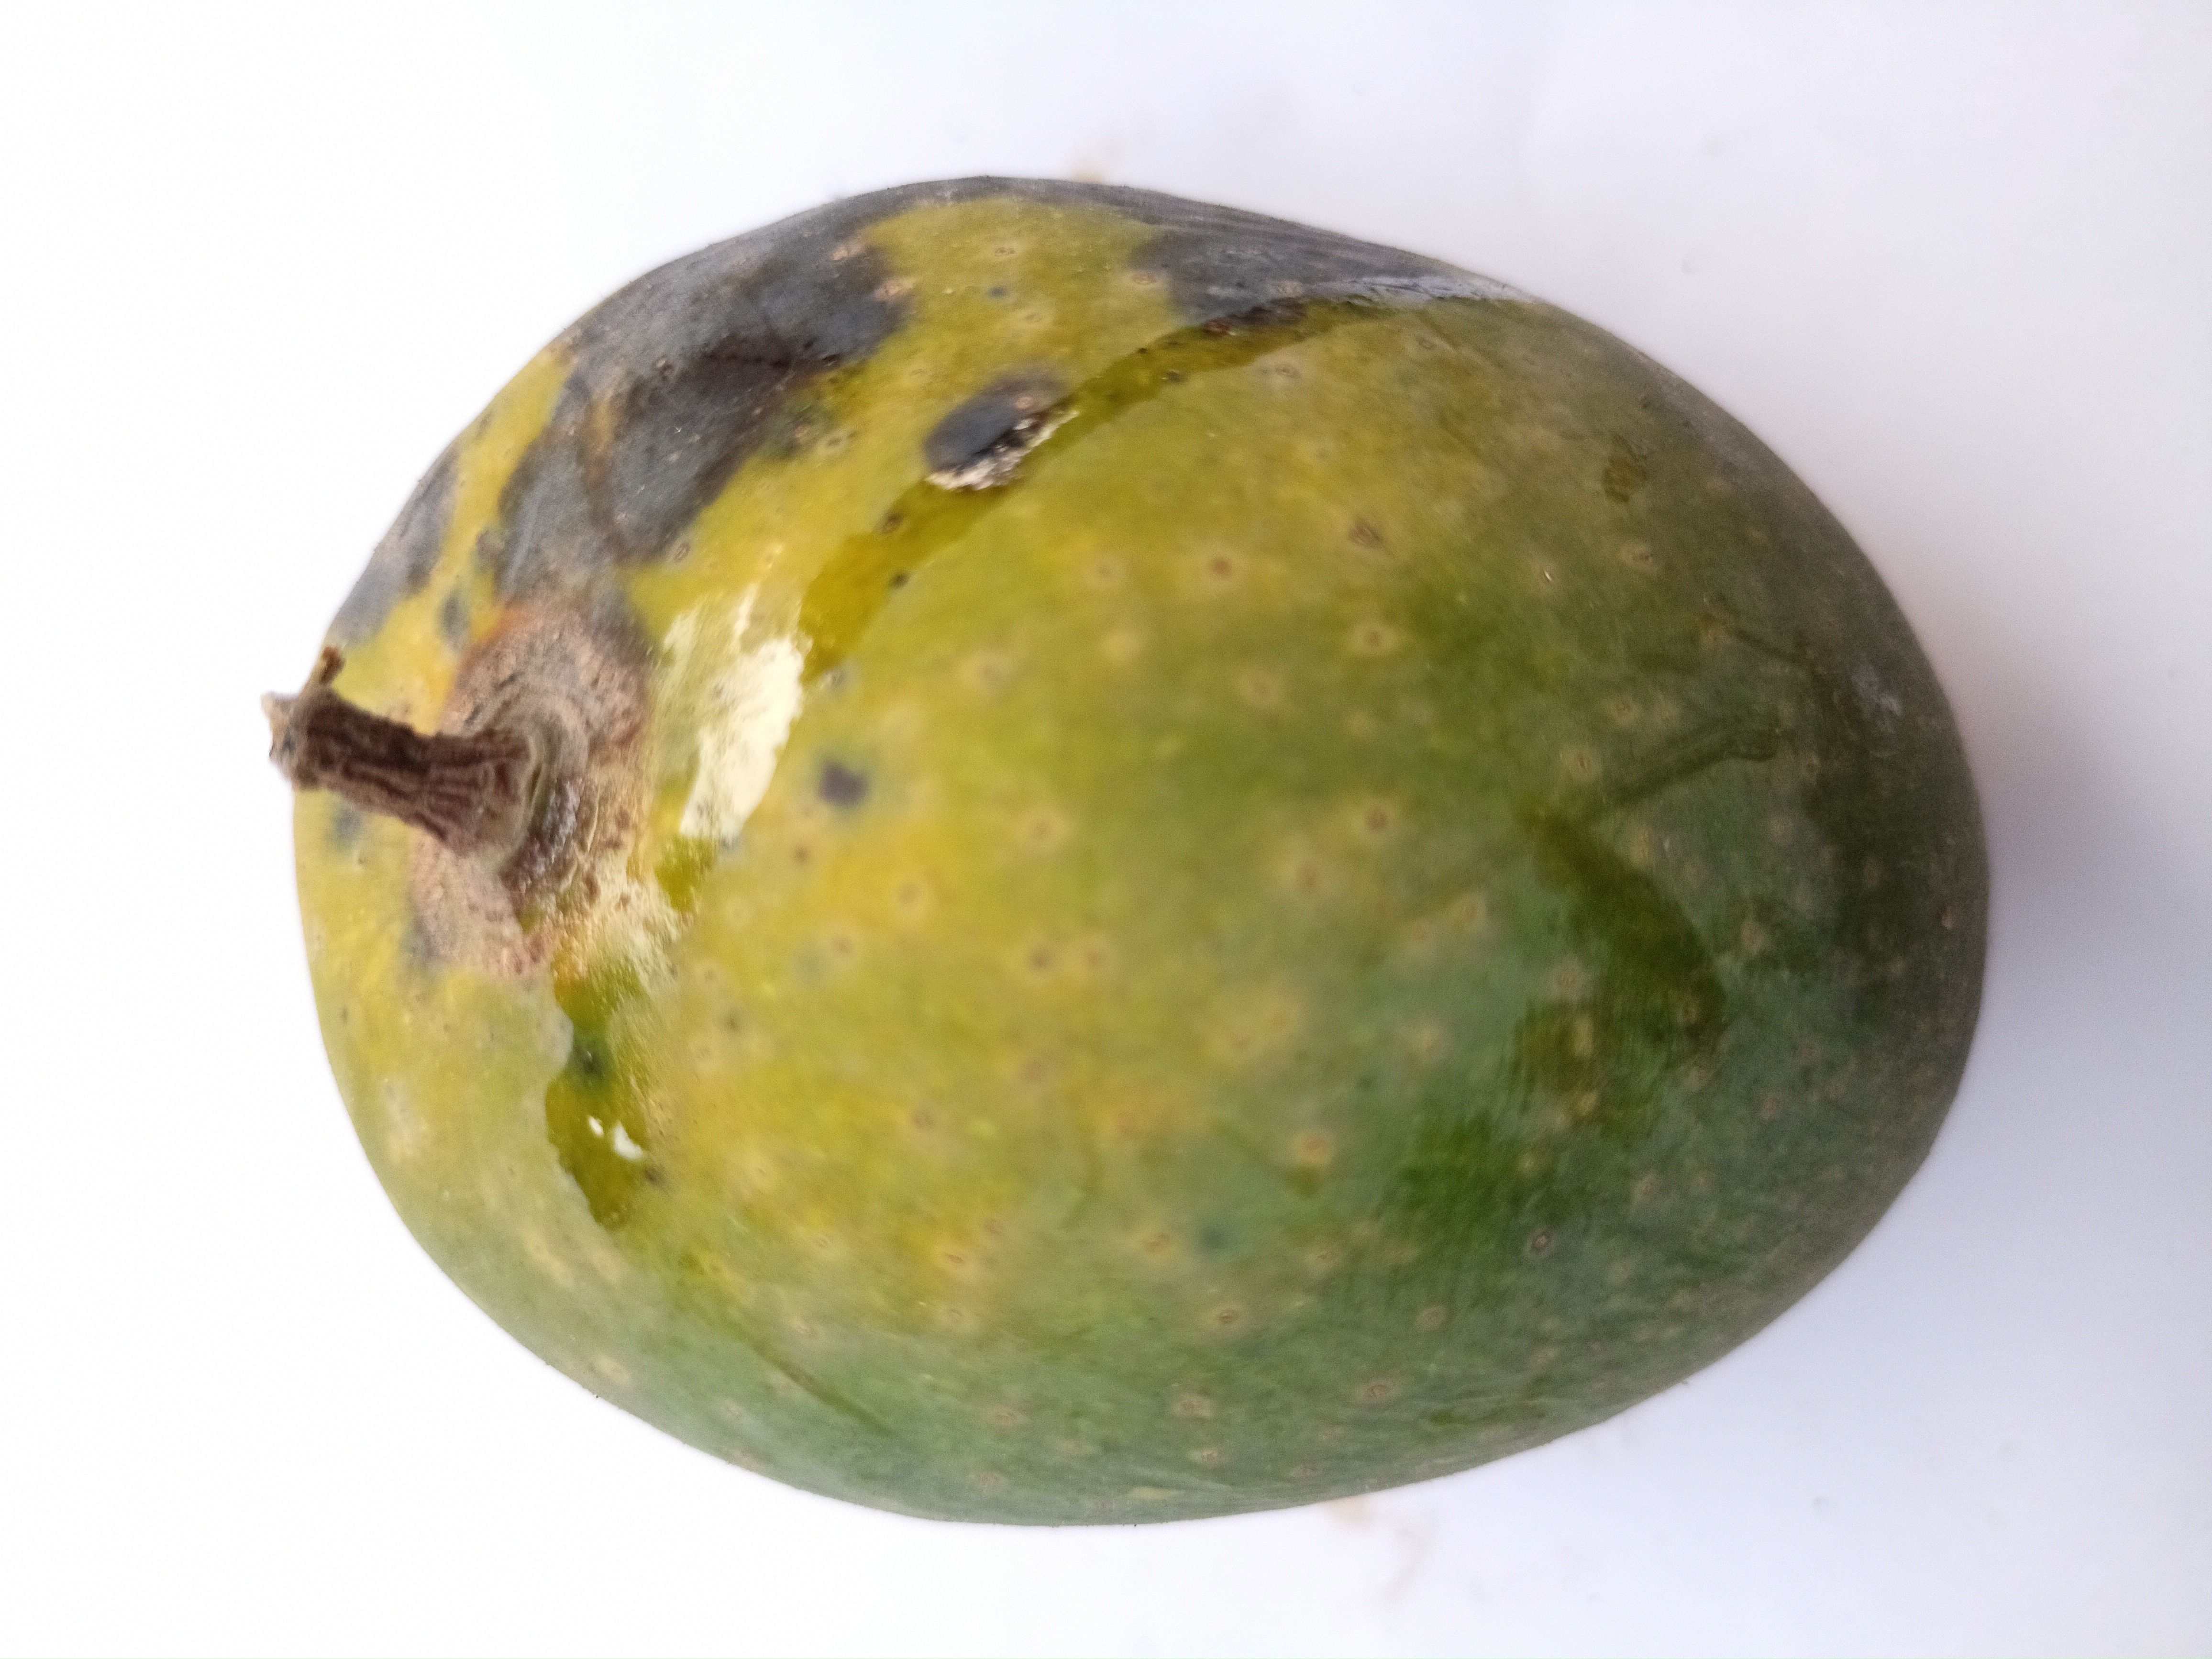
Mango variety: GopalBhog